Political party

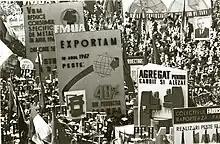
Political parties like the Romanian Communist Party can arise out of, or be closely connected to, existing segments of society, such as organizations of workers.

Some scholars argue that the first modern political parties developed in early modern Britain in the 17th century, after the Exclusion Crisis and the Glorious Revolution. The Whig faction originally organized itself around support for Protestant constitutional monarchy as opposed to absolute rule, whereas the conservative Tory faction (originally the Royalist or Cavalier faction of the English Civil War) supported a strong monarchy, and these two groups structured disputes in the politics of the United Kingdom throughout the 18th century The Rockingham Whigs have been identified as the first modern political party, because they retained a coherent party label and motivating principles even while out of power.